Indira Jaising

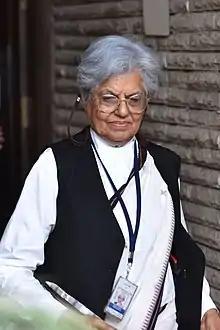

Indira Jaising (born 3 June 1940) is an Indian lawyer and activist. Jaising also founded Lawyers Collective"," a non-governmental organization (NGO), the license of which was permanently cancelled by the Home Ministry for alleged violations of the Foreign Contribution Regulation Act (alleged misuse of foreign funds) in 2019. The Bombay High Court later passed an order to defreeze the NGO's domestic accounts. The case is ongoing in the Supreme Court of India.